1993 Memorial Cup

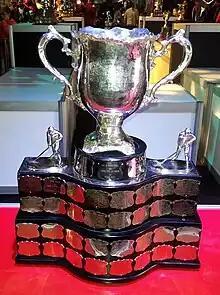
Silver bowl trophy with two large handles, mounted on a wide black plinth engraved with team names on silver plates.

The 1993 Memorial Cup took place 15–23 May 1993, at the Sault Memorial Gardens in Sault Ste. Marie, Ontario. It was the 75th annual Memorial Cup competition and determined the major junior ice hockey champion of the Canadian Hockey League (CHL).